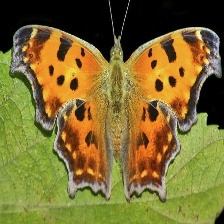
Species: EASTERN COMA
Butterfly family (ImageNet category): admiral